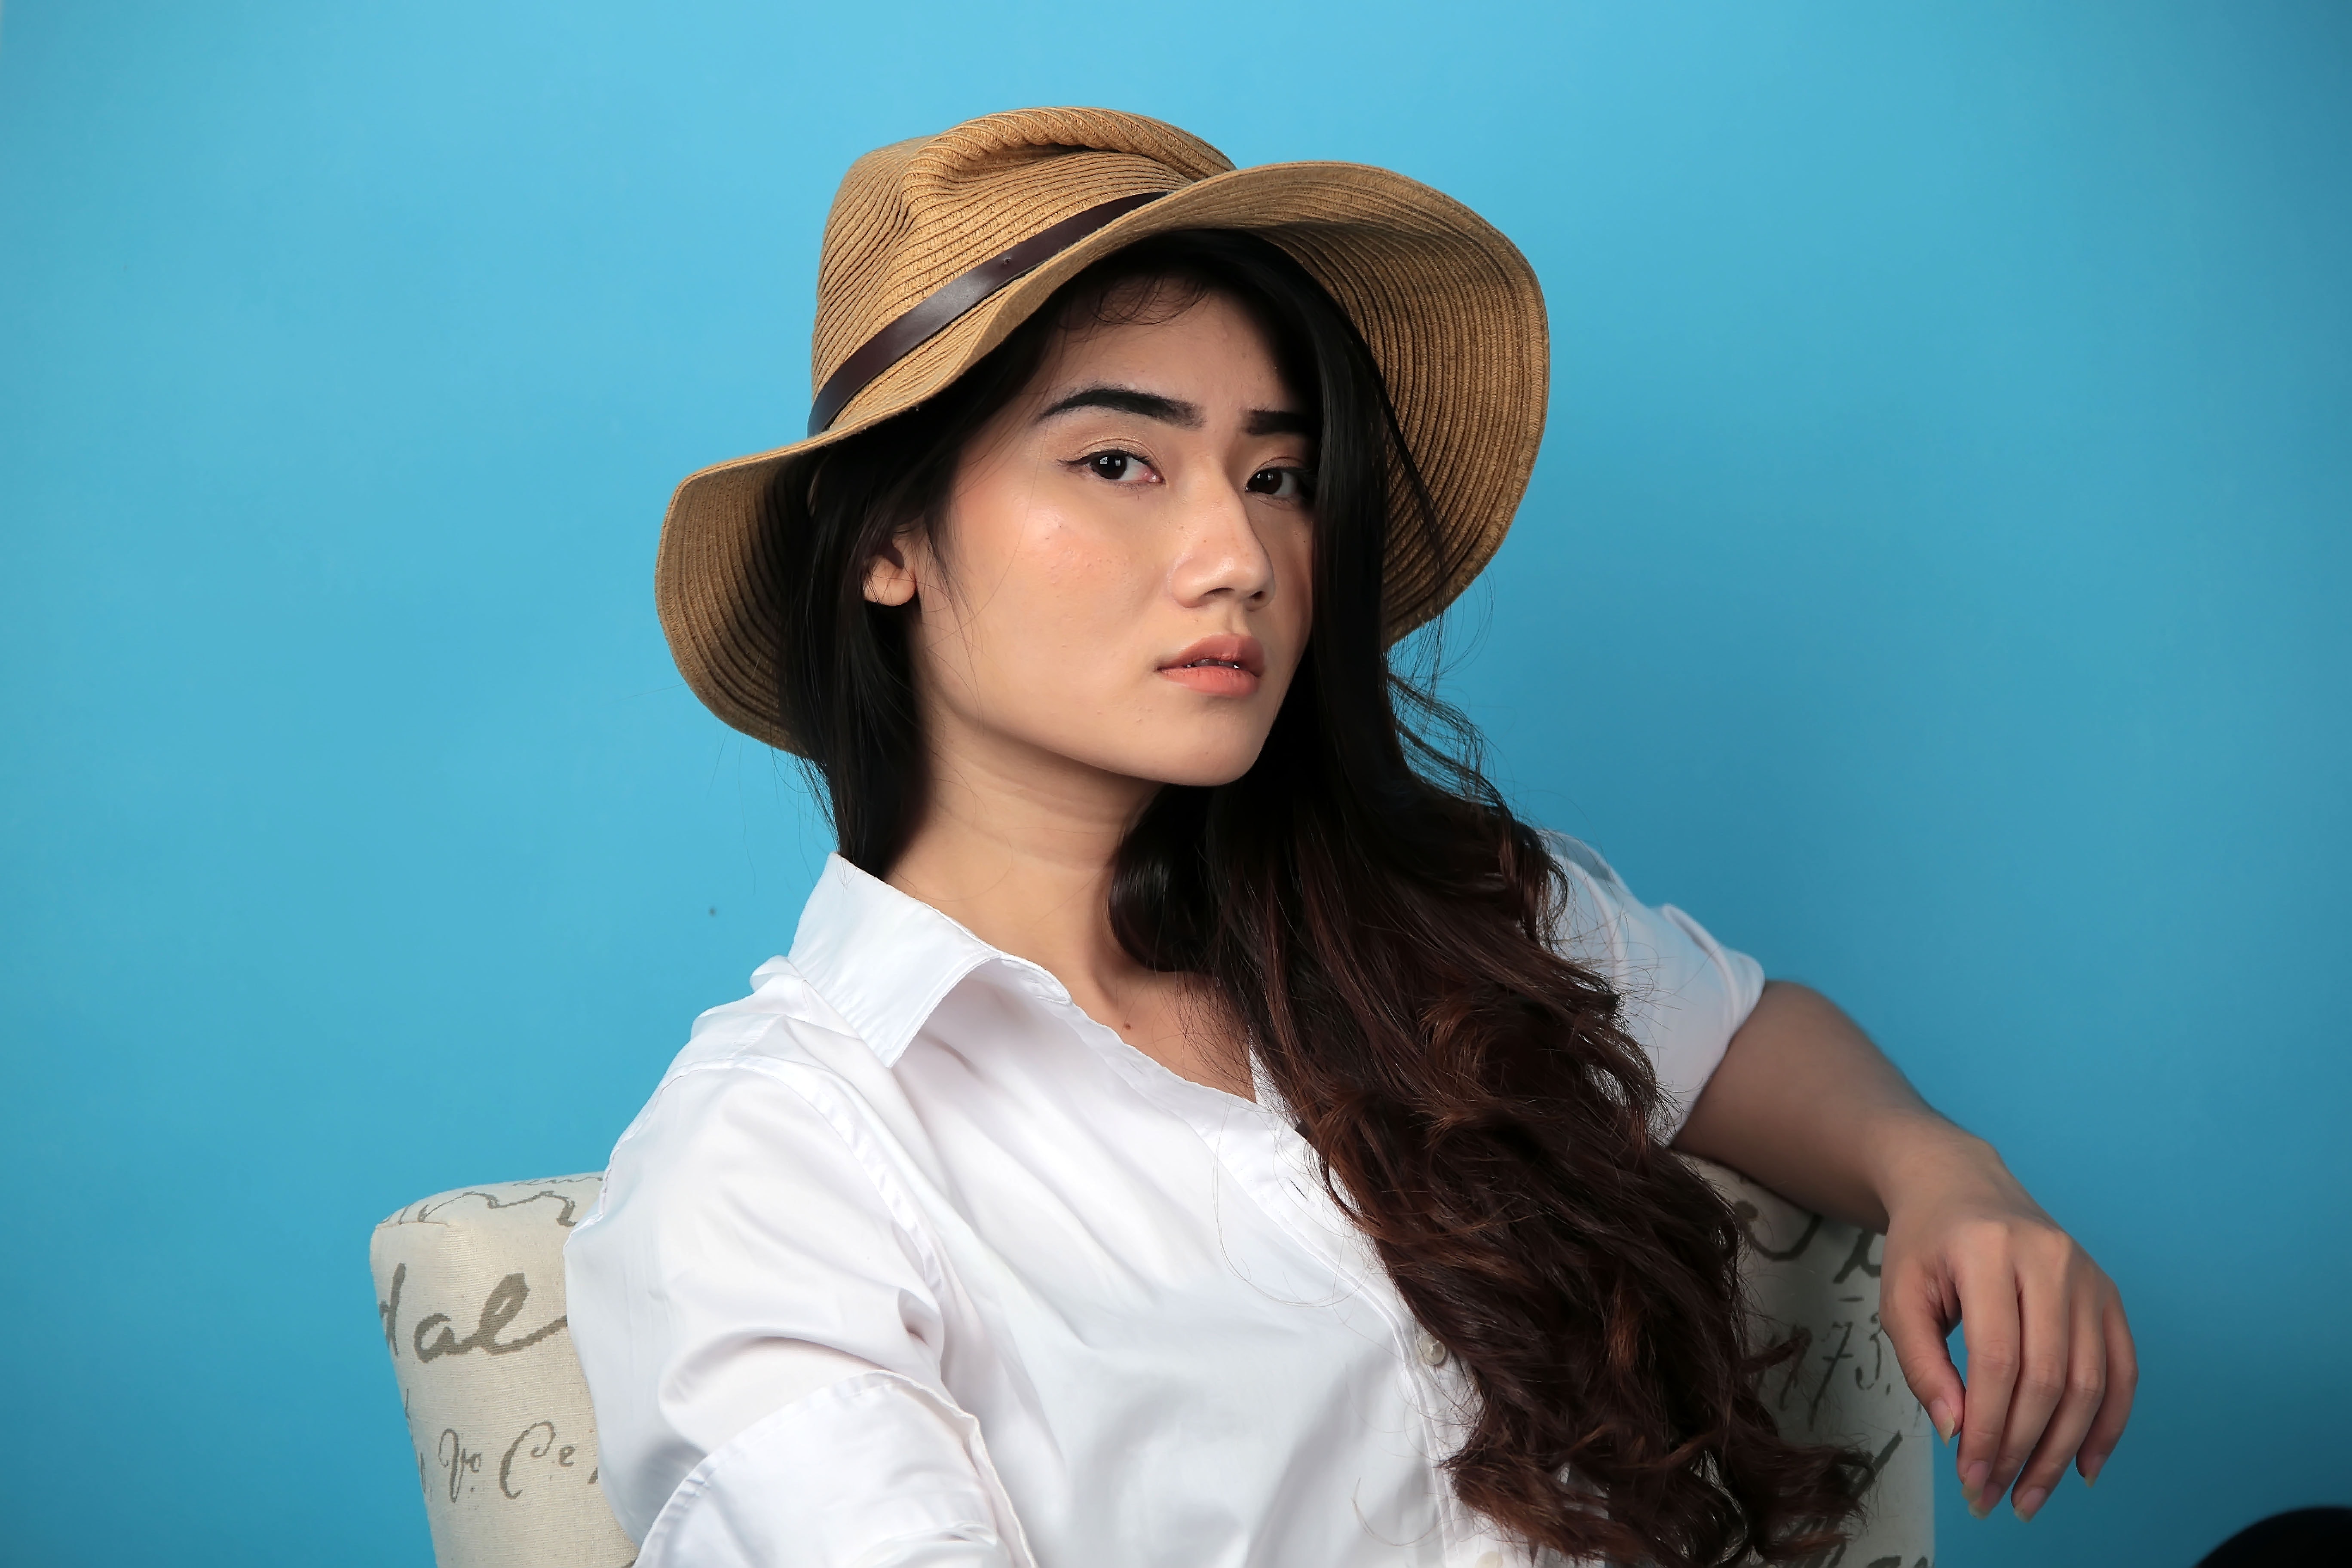
blue, beauty, girl, fashion model, sun hat, photography, headgear, photo shoot, black hair, model, hat, long hair, brown hair, portrait photography, portrait, fun, smile